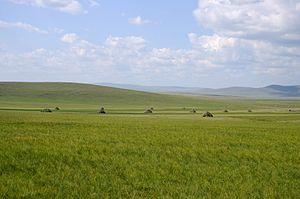
La bannière droite du Nouveau Barag est une subdivision administrative de la région autonome de Mongolie-Intérieure en Chine. Elle est placée sous la juridiction de la ville-préfecture de Hulunbuir.